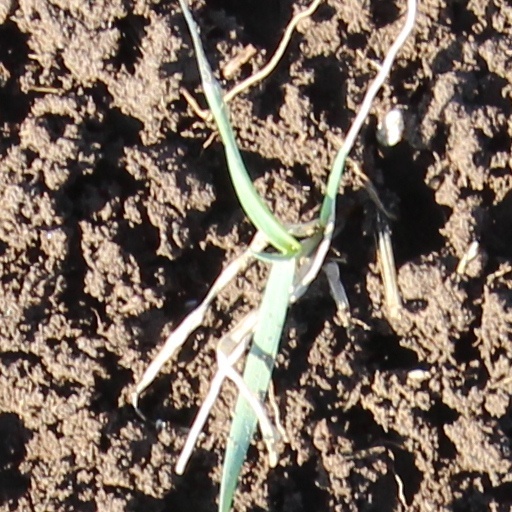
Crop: wheat